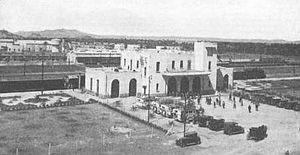
Le réseau des chemins de fer marocain est aujourd’hui parmi les réseaux les plus moderne d’Afrique. Son développement est pourtant extrêmement complexe du fait de l’histoire du pays. Le choix des écartements, les tracés, et certaines décisions lourdes de conséquences telles que l’électrification ont souvent eu des motivations politiques.
La gare de Kénitra est la principale gare ferroviaire de la ville de Kénitra, au Maroc.